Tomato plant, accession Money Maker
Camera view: horizontal (90 deg, fisheye); turntable rotation: 330 degrees
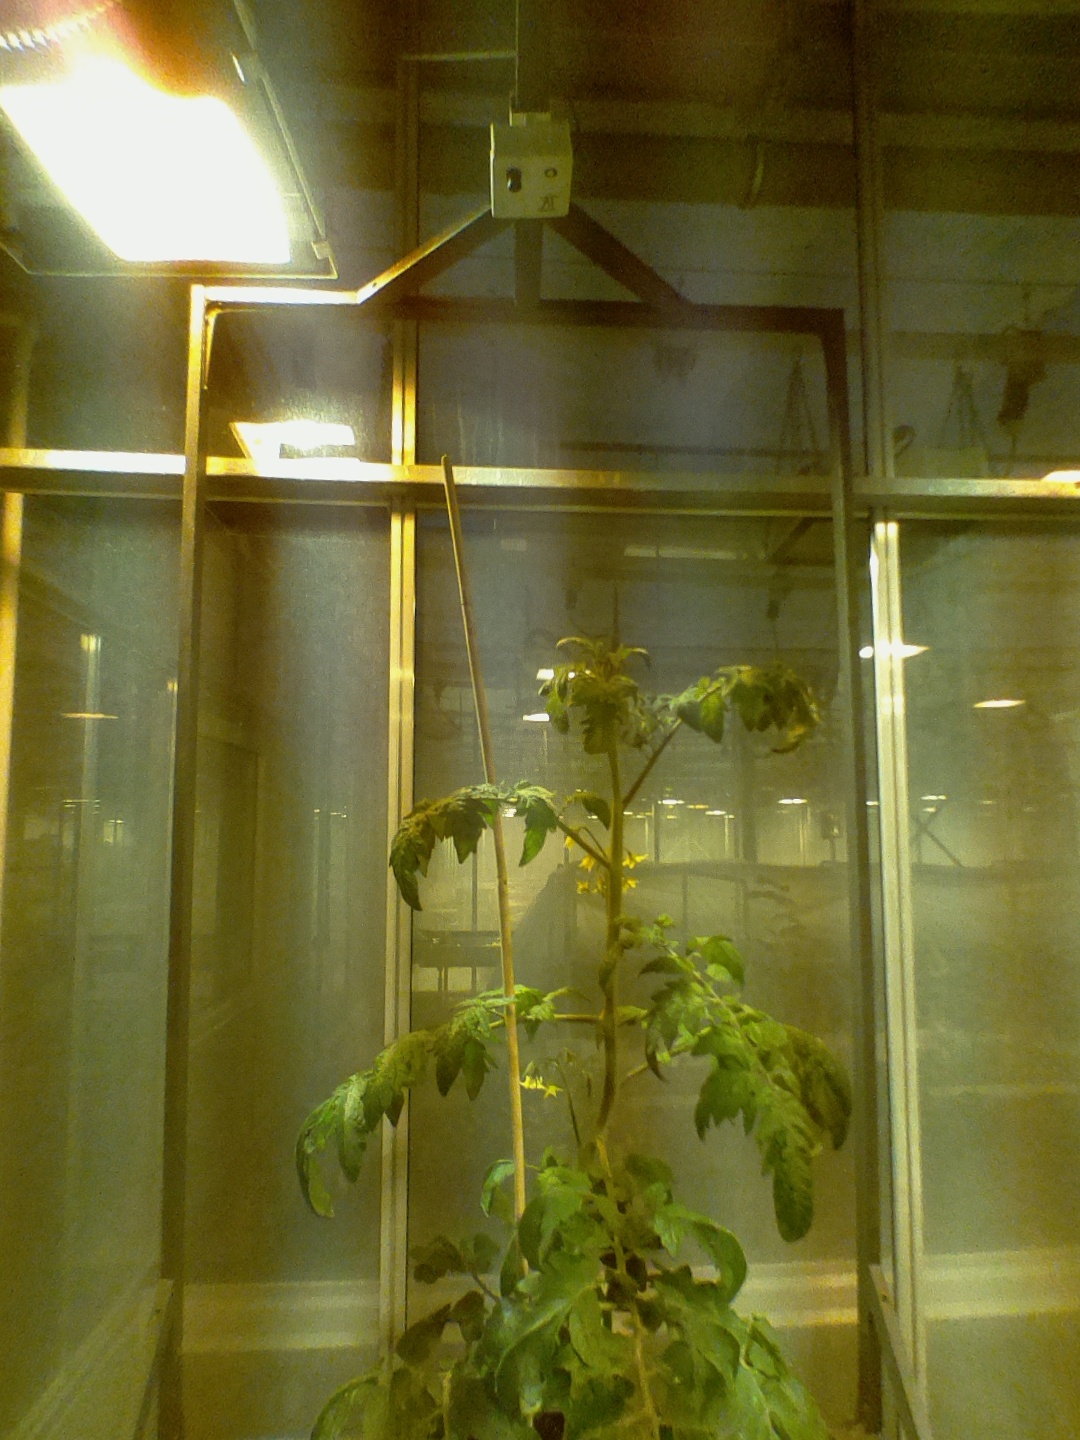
BBCH growth stage 69: End of flowering, 90%-100% of flowers open, more petals falling